Cream pie

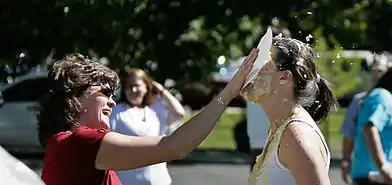
Taking a cream pie in the face for charity

Pieing, or throwing a pie—usually a cream pie—has its origins in the "pie in the face" gag from slapstick comedy. It appears on stage in the music hall sketches of the English theatre impresario Fred Karno. The practice is also used to express disapproval of politicians or other public figures and is sometimes done lightheartedly at charity events, where someone in a position of authority will volunteer to receive a pie in the face from the winning bidder.